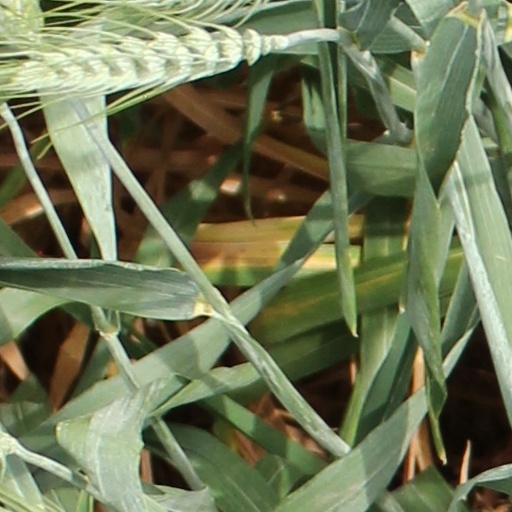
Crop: wheat